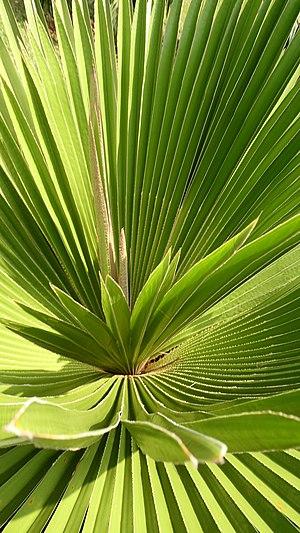
Copernicia macroglossa au jardin botanique de Singapour
Copernicia macroglossa est un palmier endémique de l'ouest et du centre de Cuba.